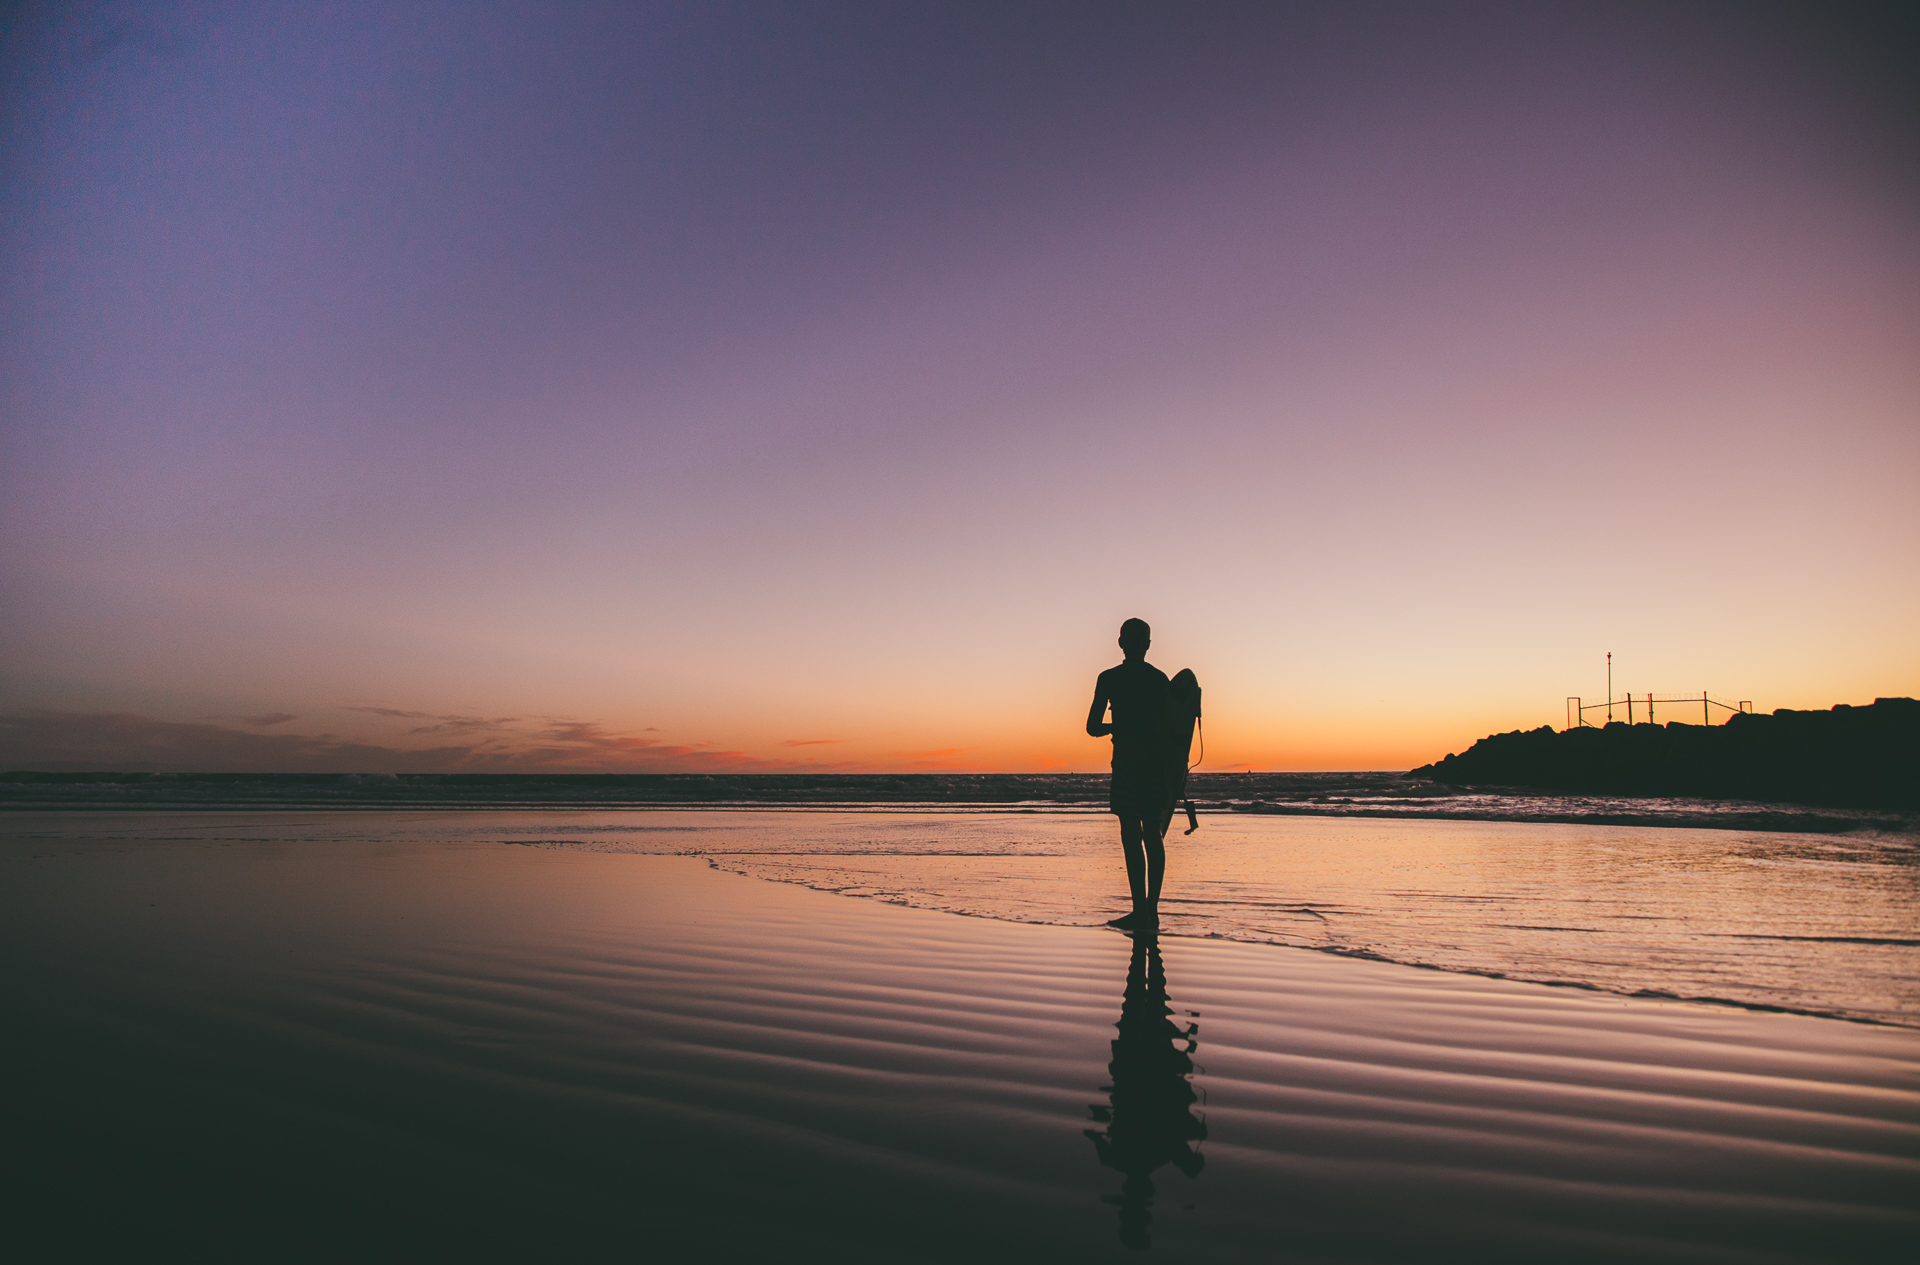
man, beach, sea, coast, water, sand, ocean, horizon, silhouette, person, cloud, sky, sun, sunrise, sunset, photography, morning, shore, wave, dawn, atmosphere, vacation, dusk, evening, reflection, calm, seashore, body of water, afterglow, atmosphere of earth